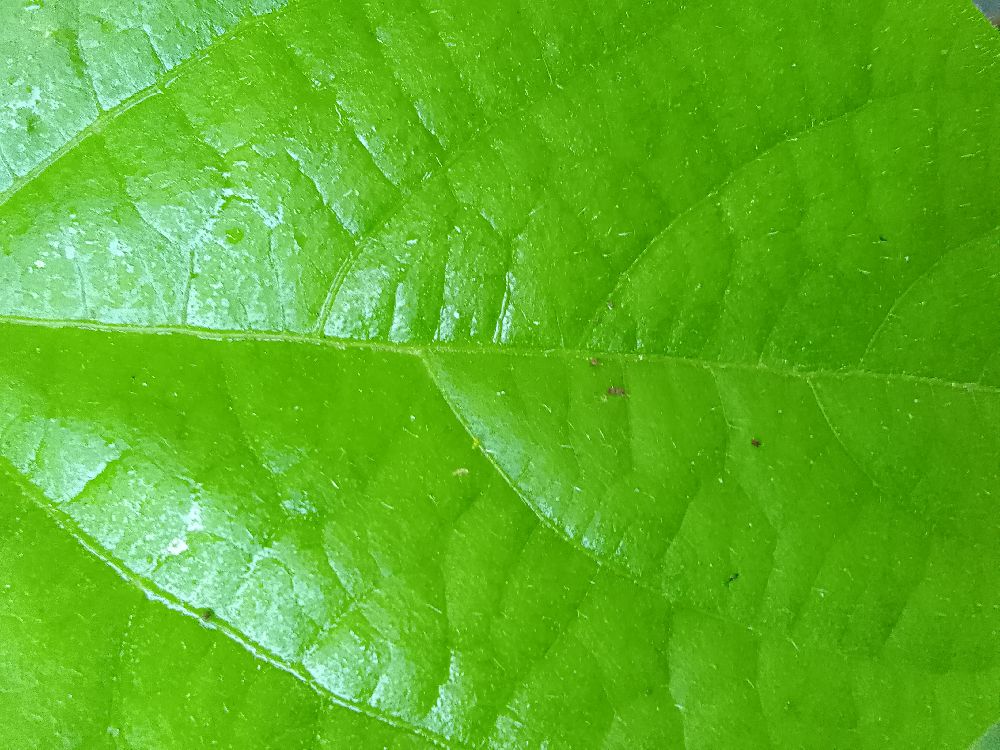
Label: healthy